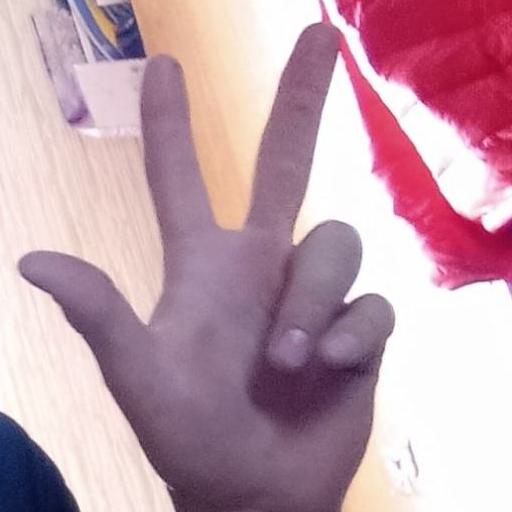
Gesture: three2